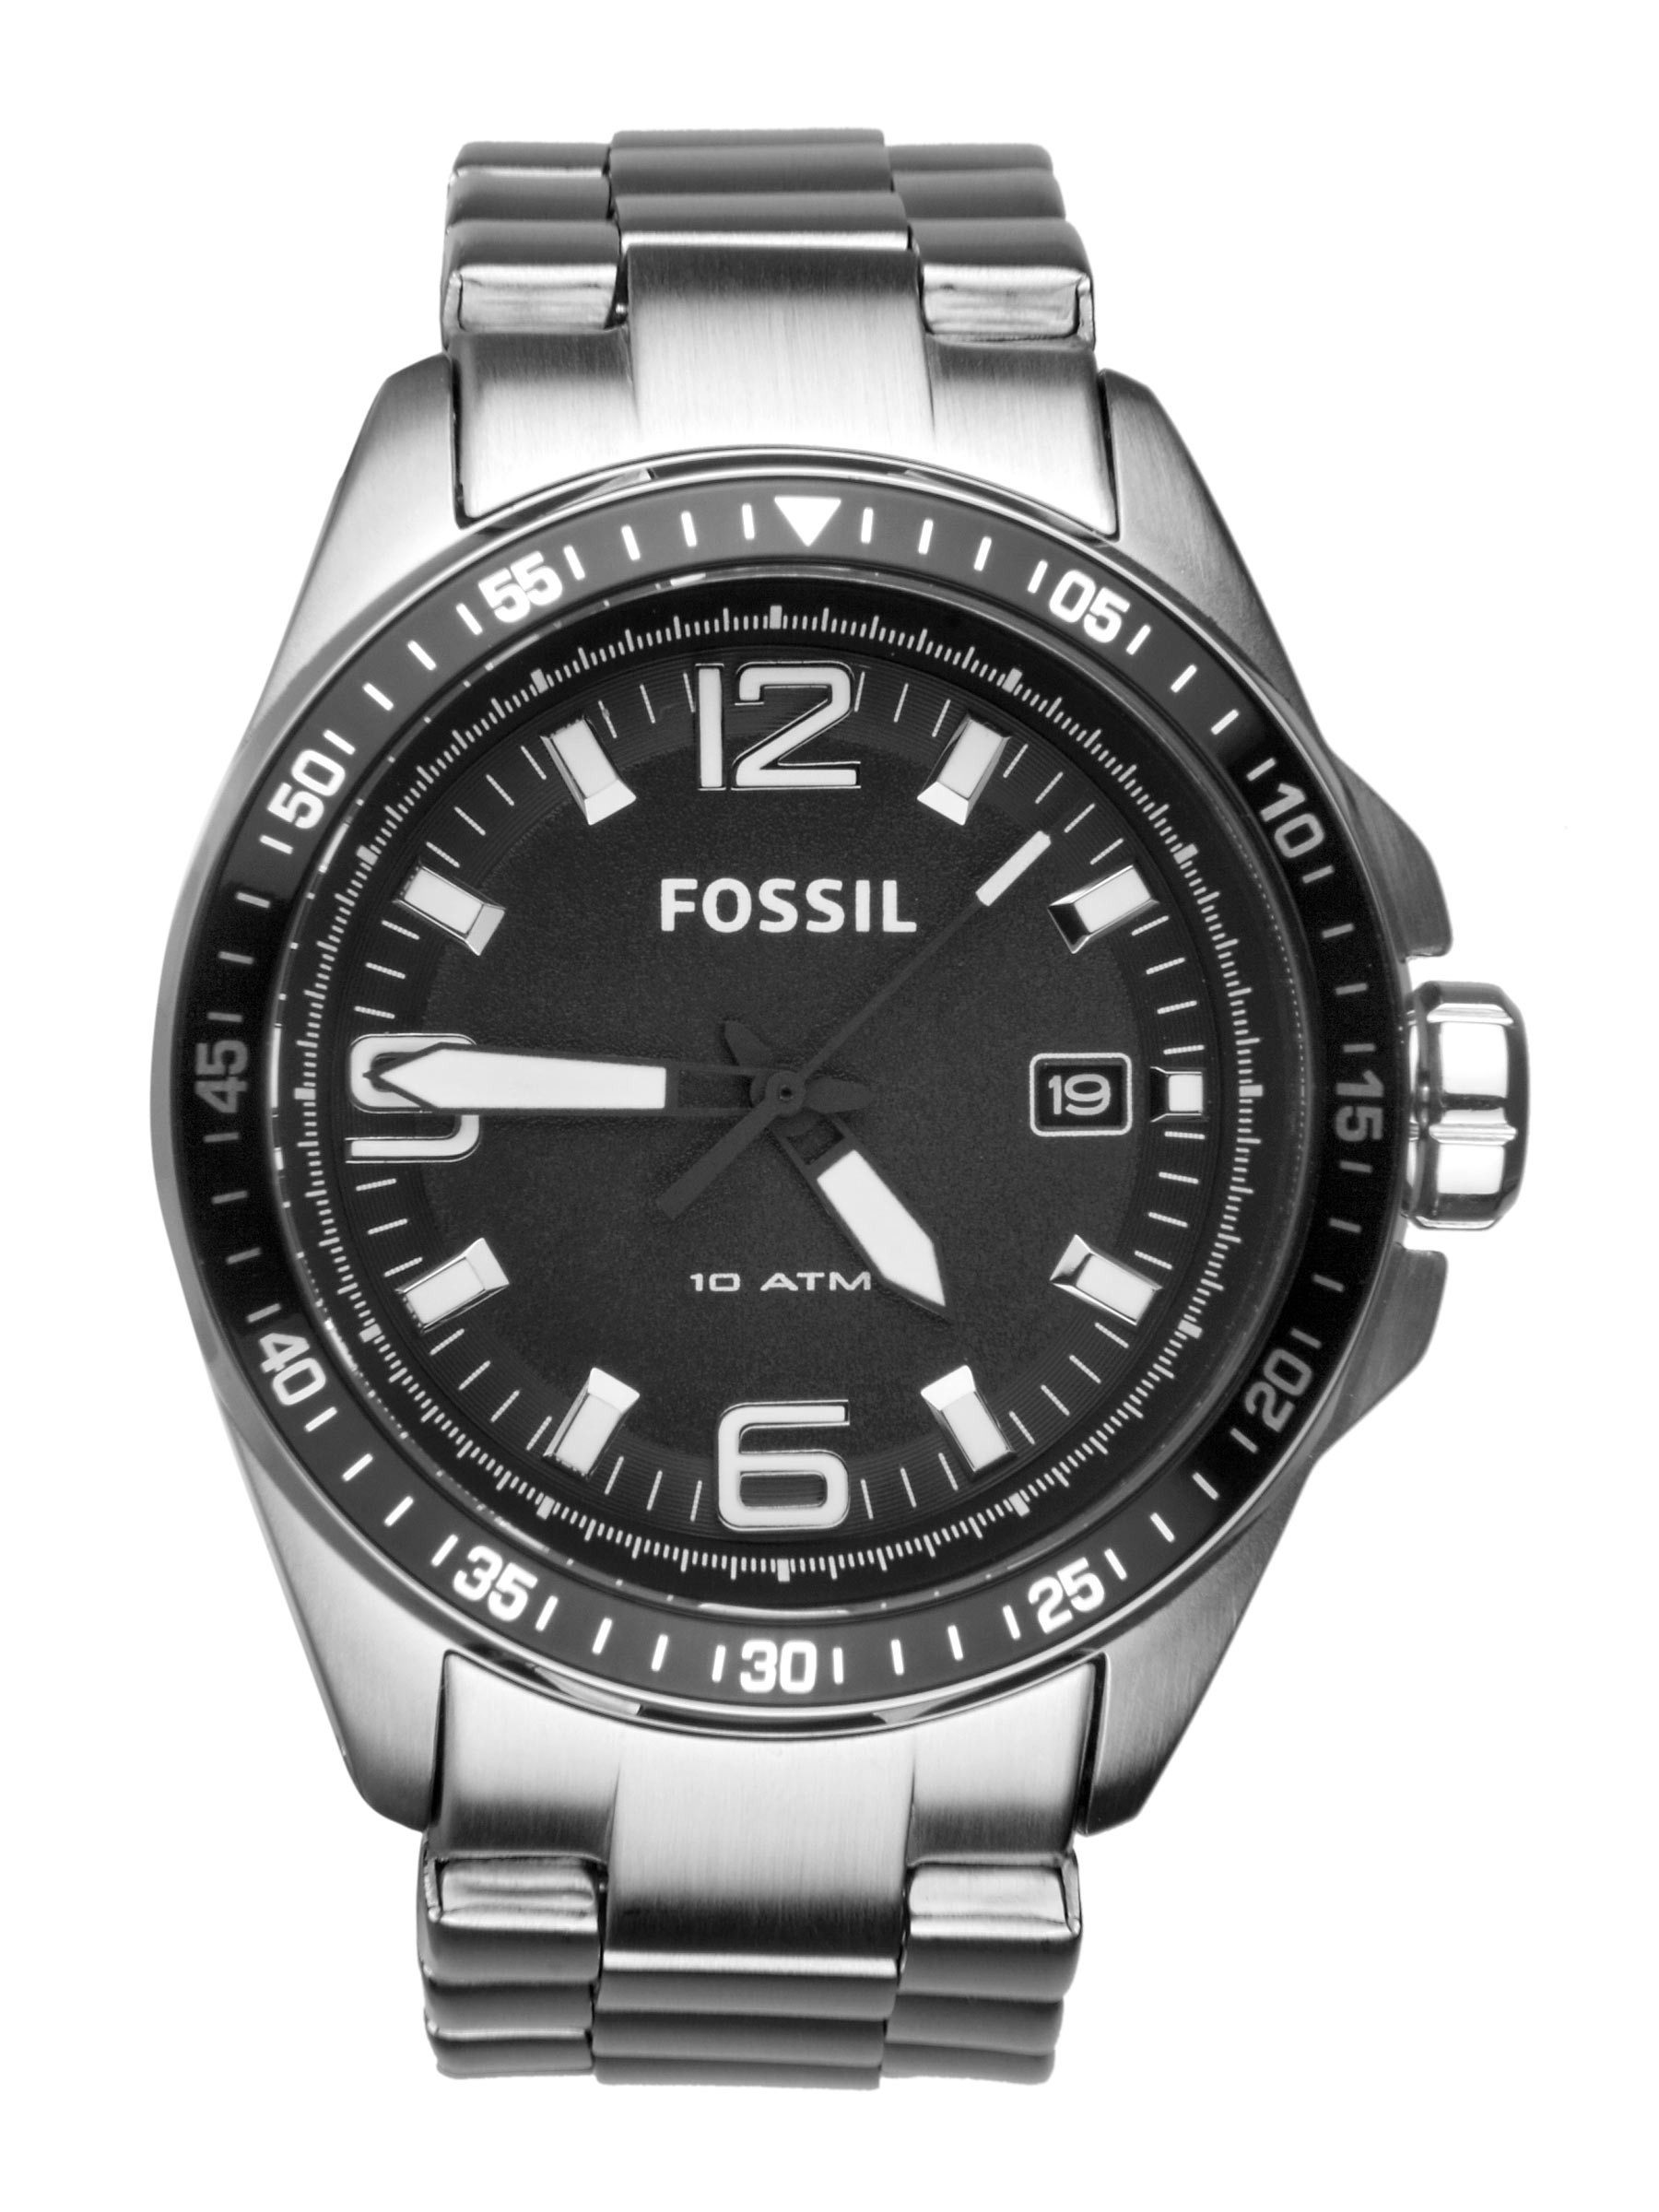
Fossil Men Black Dial Watch AM4360
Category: Accessories / Watches / Watches
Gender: Men
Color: Black
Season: Winter 2016
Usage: Casual